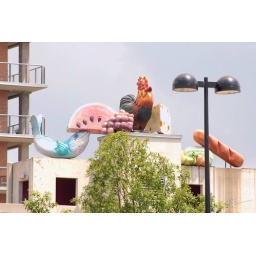
fish - poultry - fresh fruits - fresh vegetables - grains &amp;amp; bread, seen in Austin TX